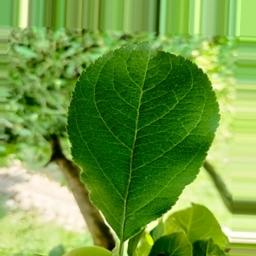
Label: Healthy